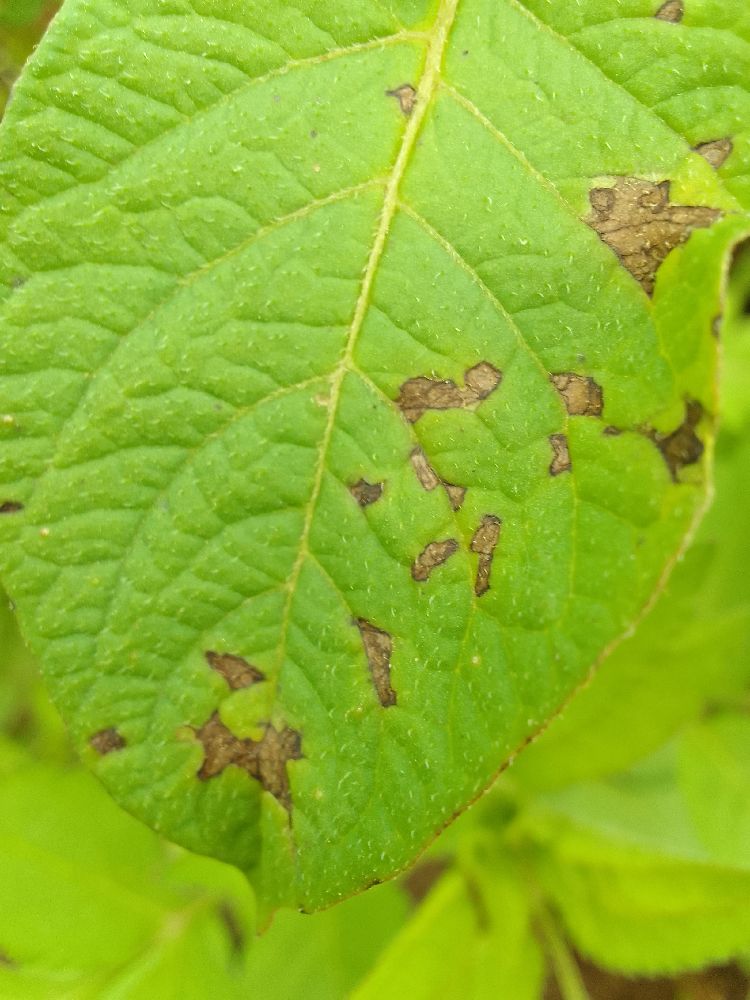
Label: Early blight